Bombing of Braunschweig (15 October 1944)

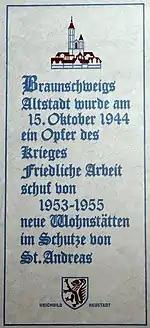
Reconstruction and commemoration sign on a house wall neighbouring the that translated to English reads "On 15 October 1944 's old town became a victim of the war. Peaceful work from 1953–1955 built new homes, protected by St. Andrew."

On 17 June 1946, the rubble clearing officially began in . The job took 17 years, with the city only officially declaring the task accomplished in 1963. In actuality however, smaller cleanups lasted years after that.